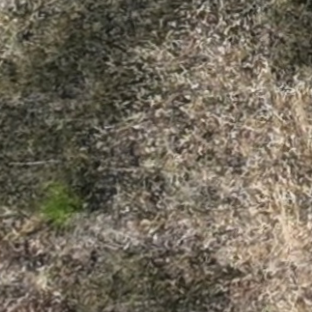
Month: july